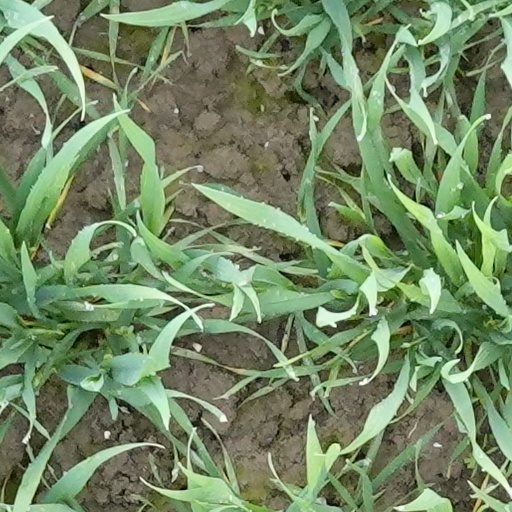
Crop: wheat